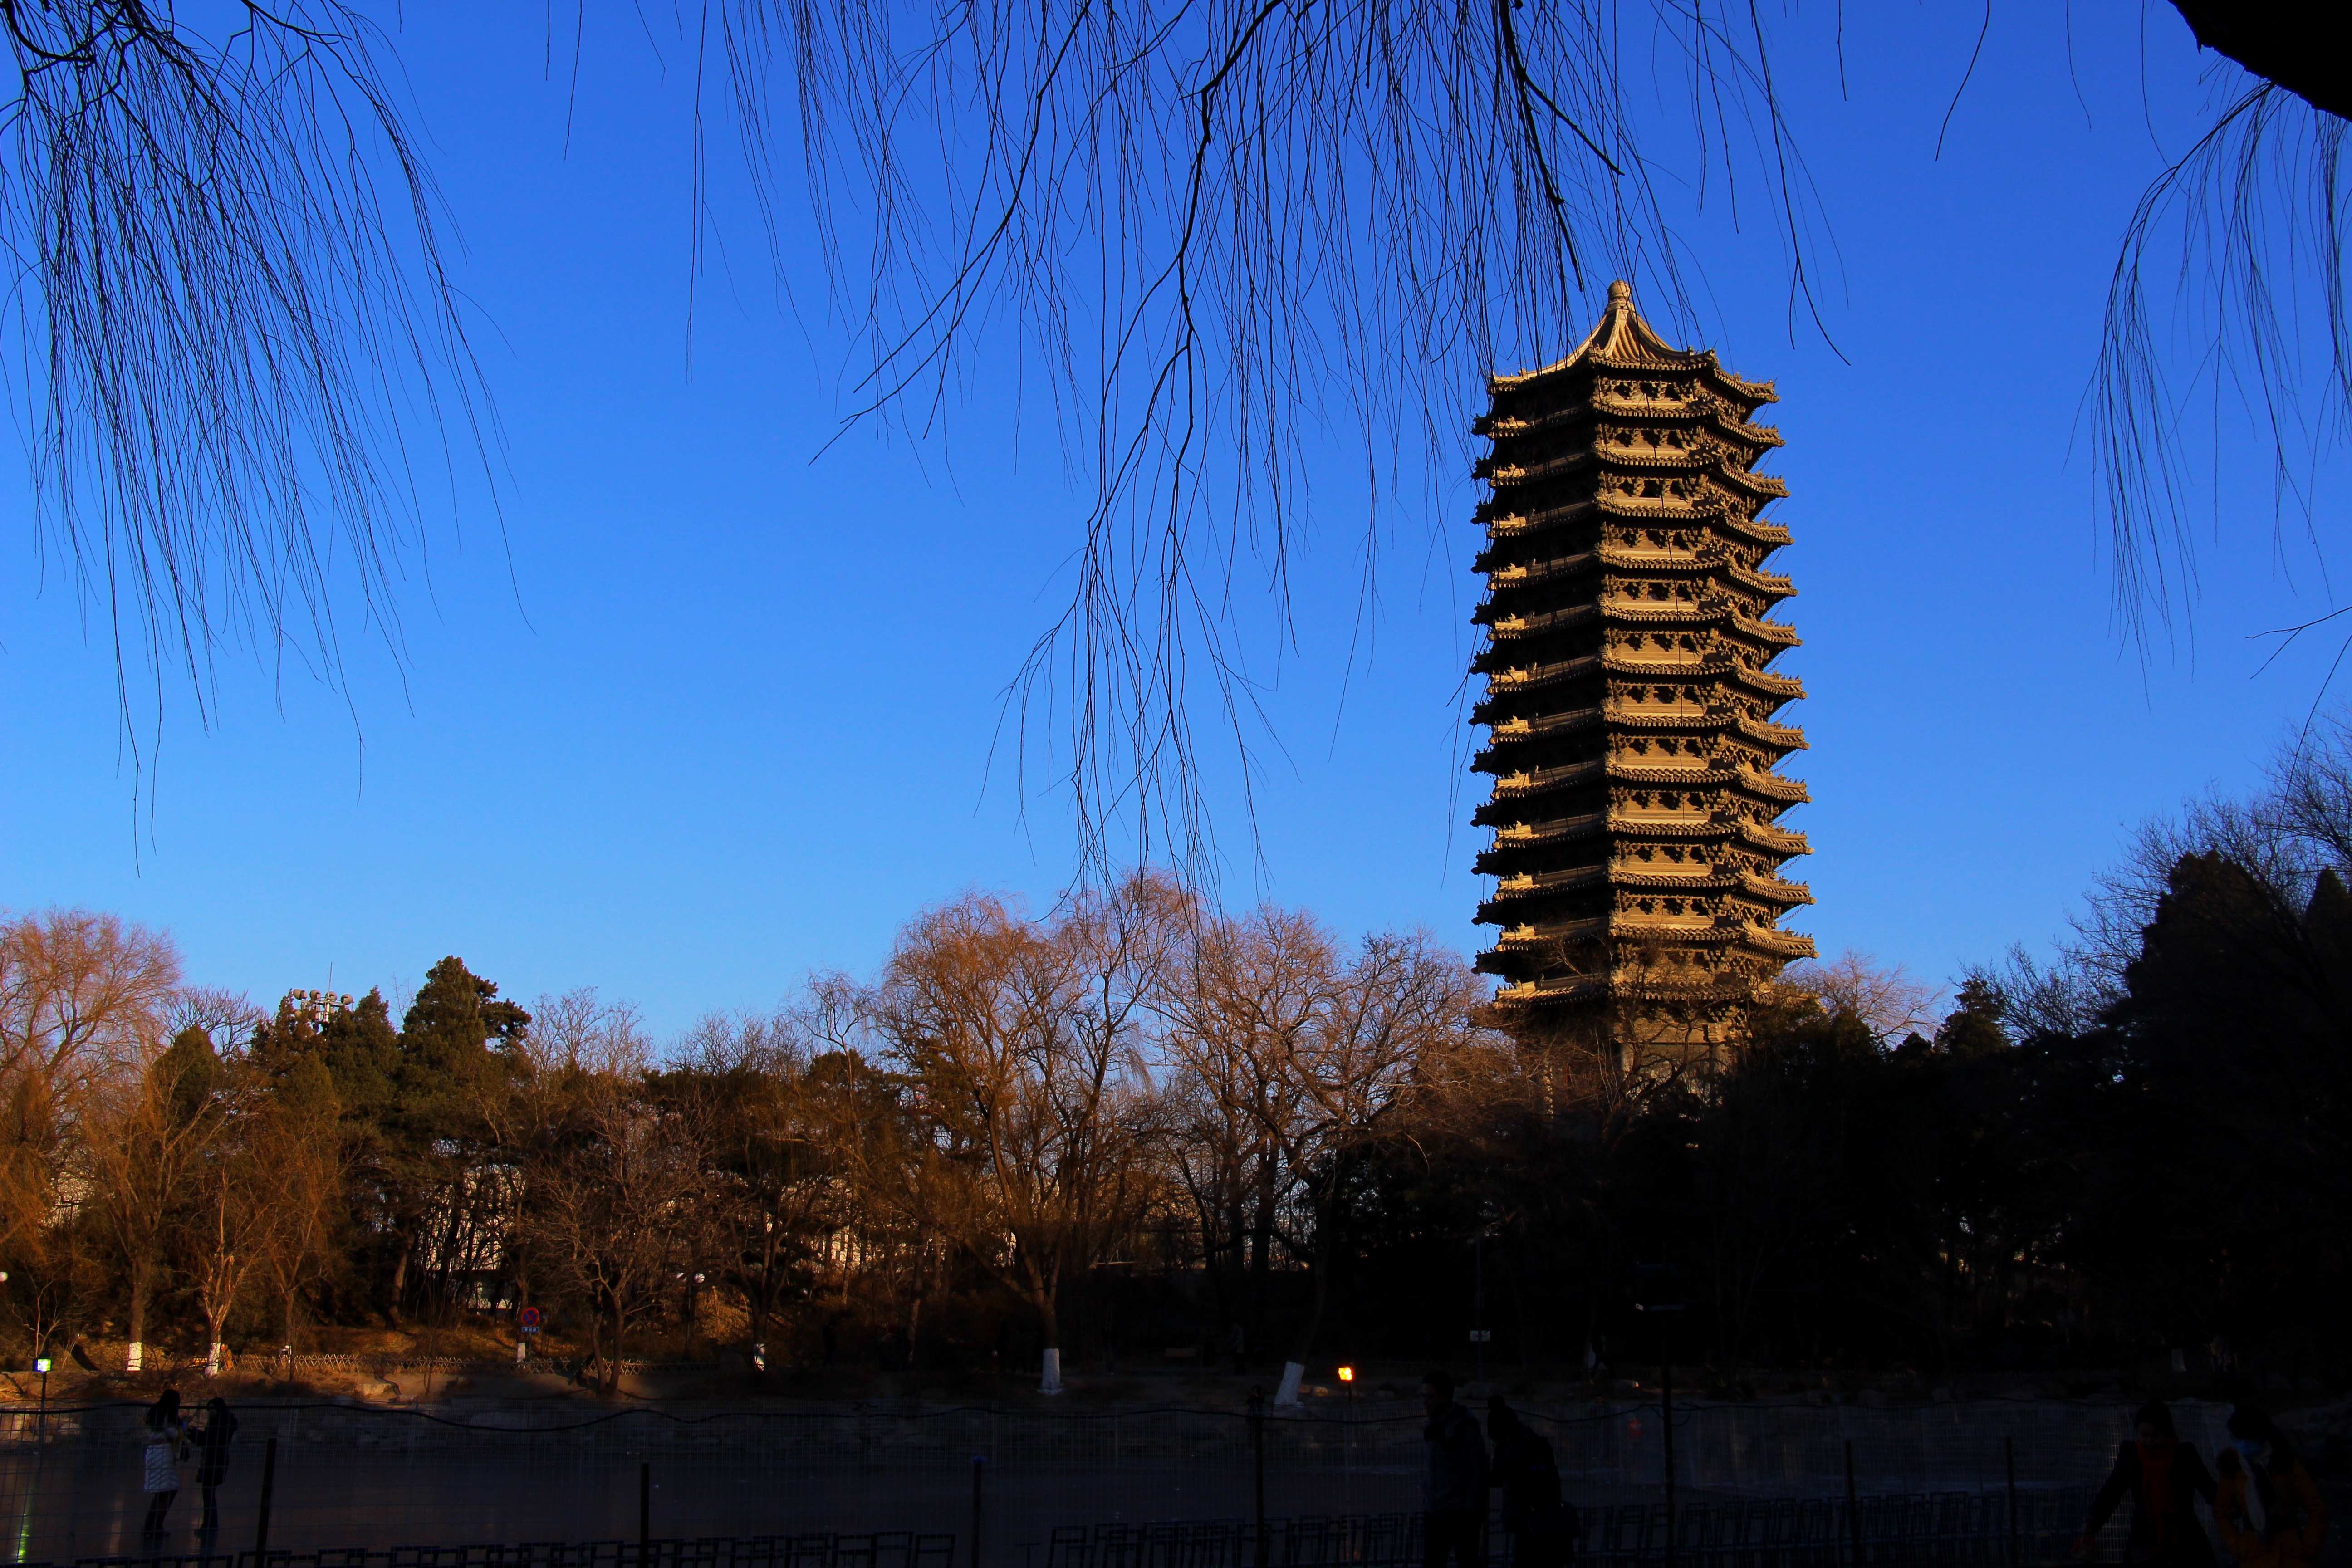
tree, light, architecture, sky, sunset, night, sunlight, skyscraper, dusk, evening, reflection, tower, landmark, north, spire, campus, the scenery, woody plant